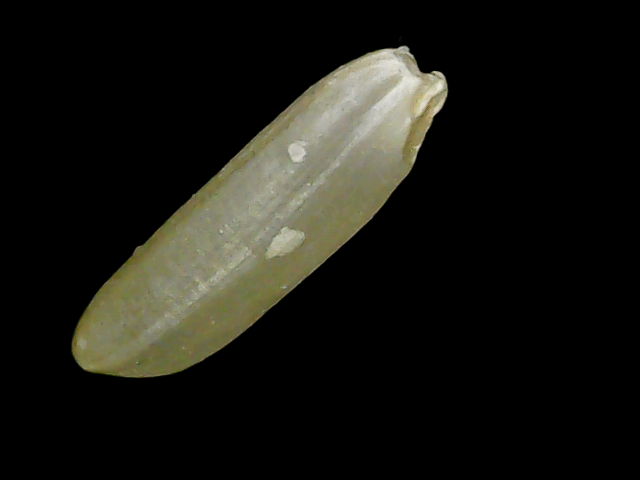
Rice variety: Binadhan11